Ganryū-jima

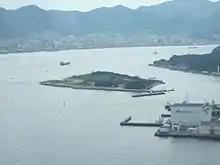
View of Ganryū-jima island

It is famous for the duel between Miyamoto Musashi and Sasaki Kojirō. The small island was named for its boat-like appearance, and later came to be called after the Ganryū "kenjutsu" school Kojirō had founded.